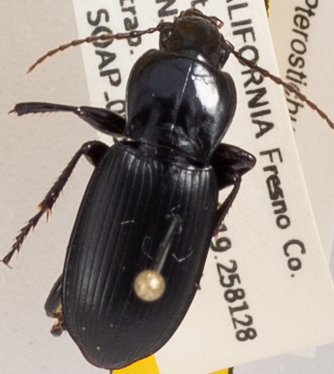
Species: Pterostichus ordinarius
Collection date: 2018-07-16
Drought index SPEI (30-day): -1.604
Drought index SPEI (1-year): -0.39
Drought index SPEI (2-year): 0.71